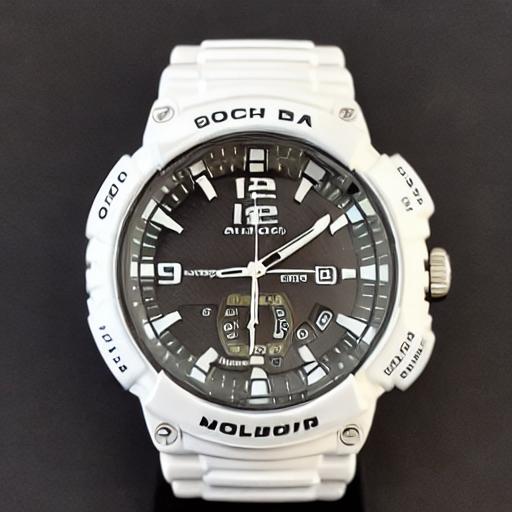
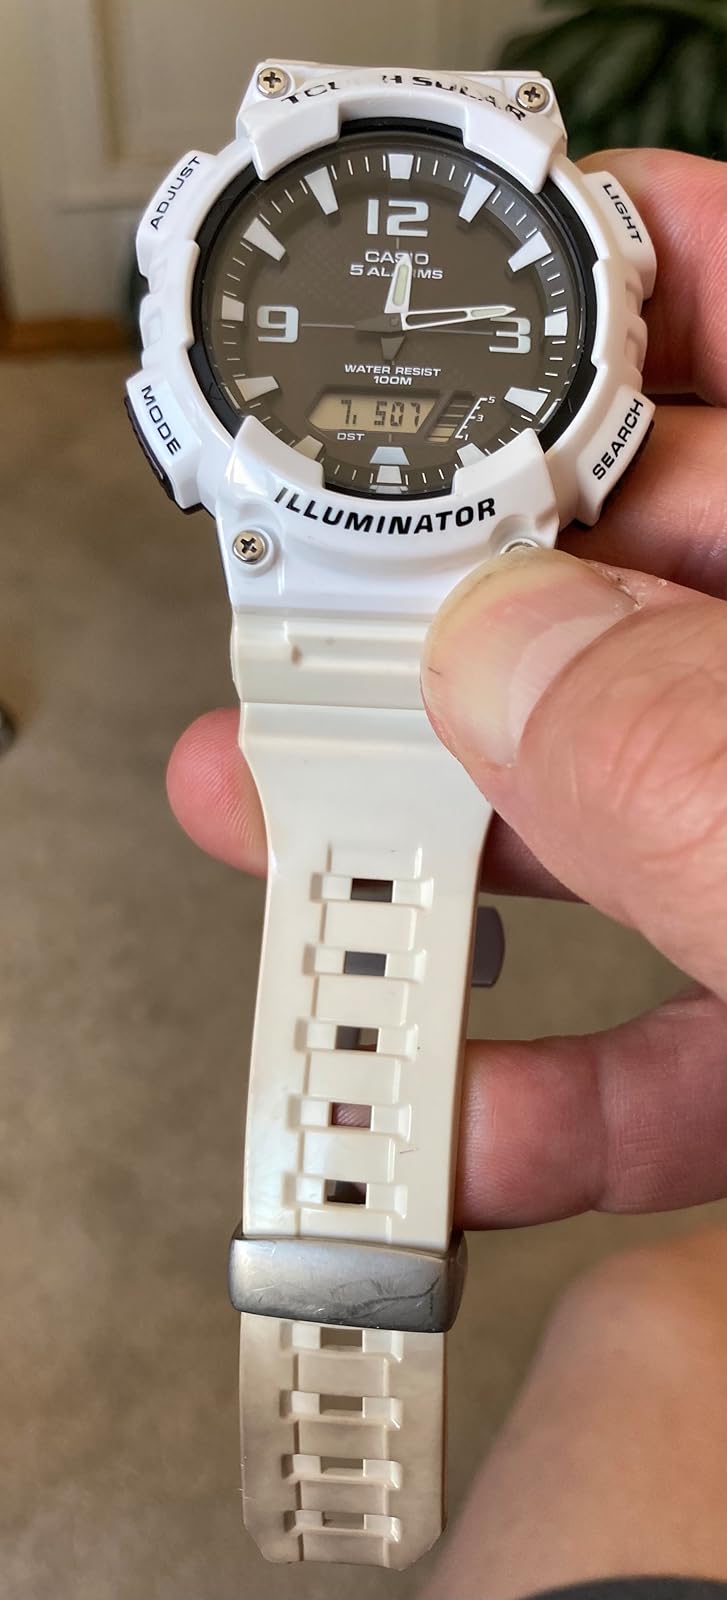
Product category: accessories_watch
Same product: no